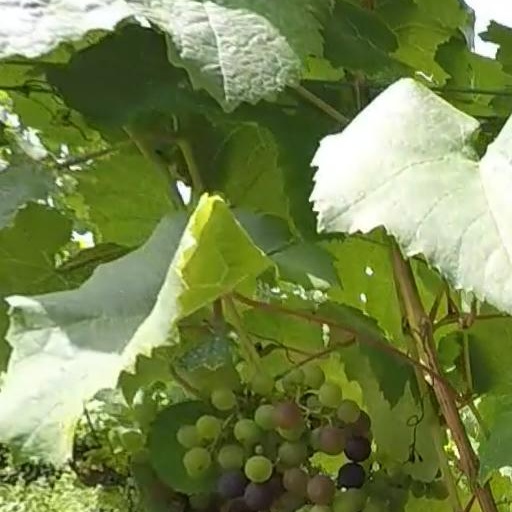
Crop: grape